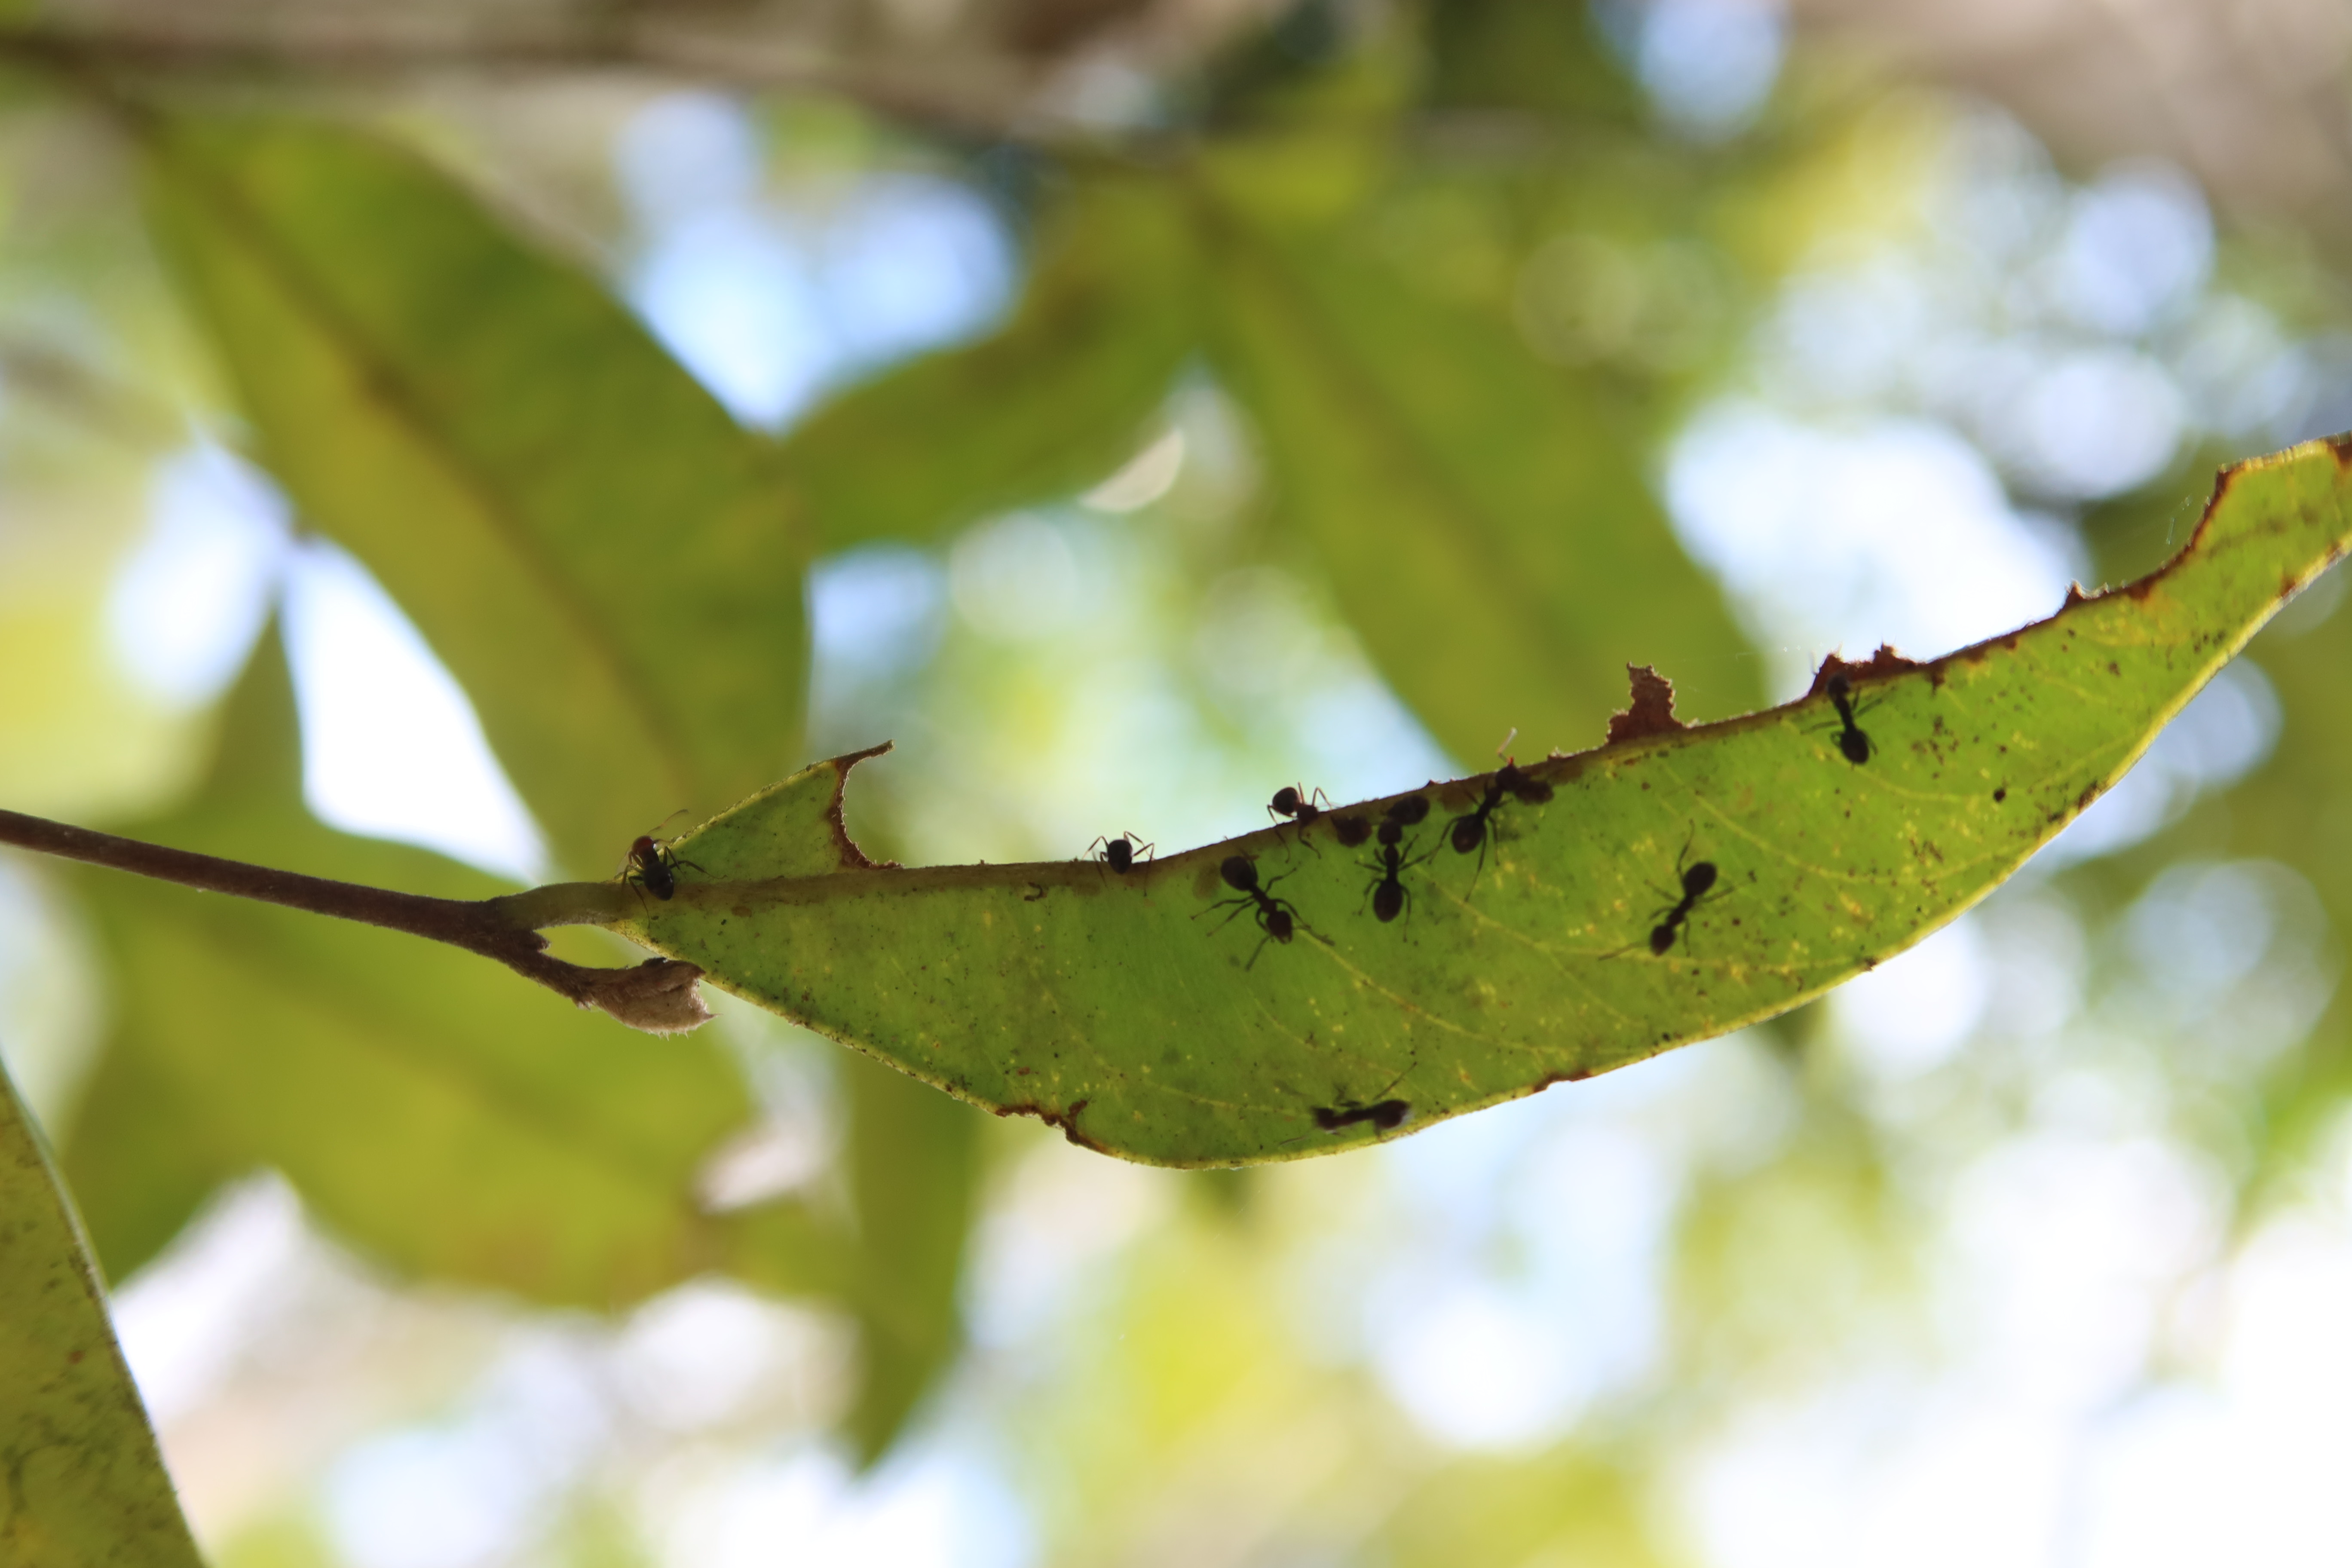
Label: Flea Beetles